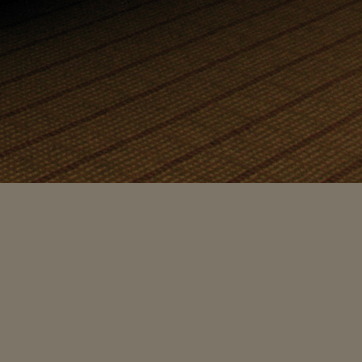
Material: carpet